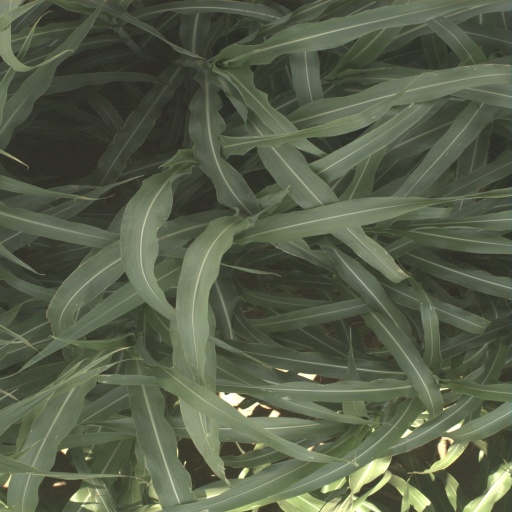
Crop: sorghum